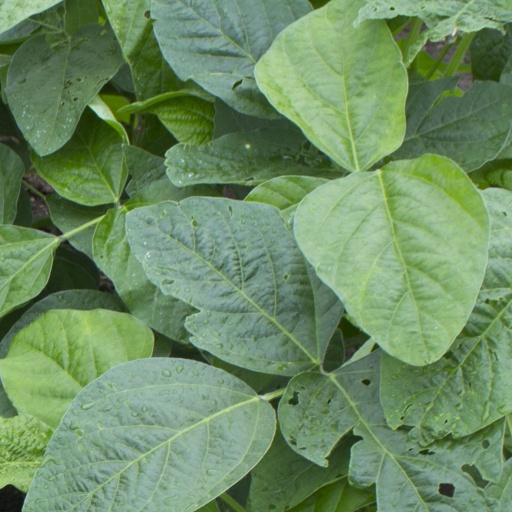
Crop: soybean